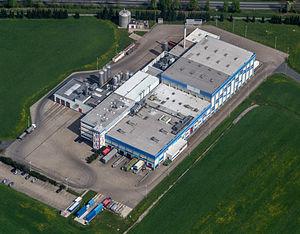
Deutsches Milchkontor est une coopérative laitière en Allemagne. Elle est issue de la fusion deux coopératives laitières en 2011, Humana Milchunion et Nordmilch.